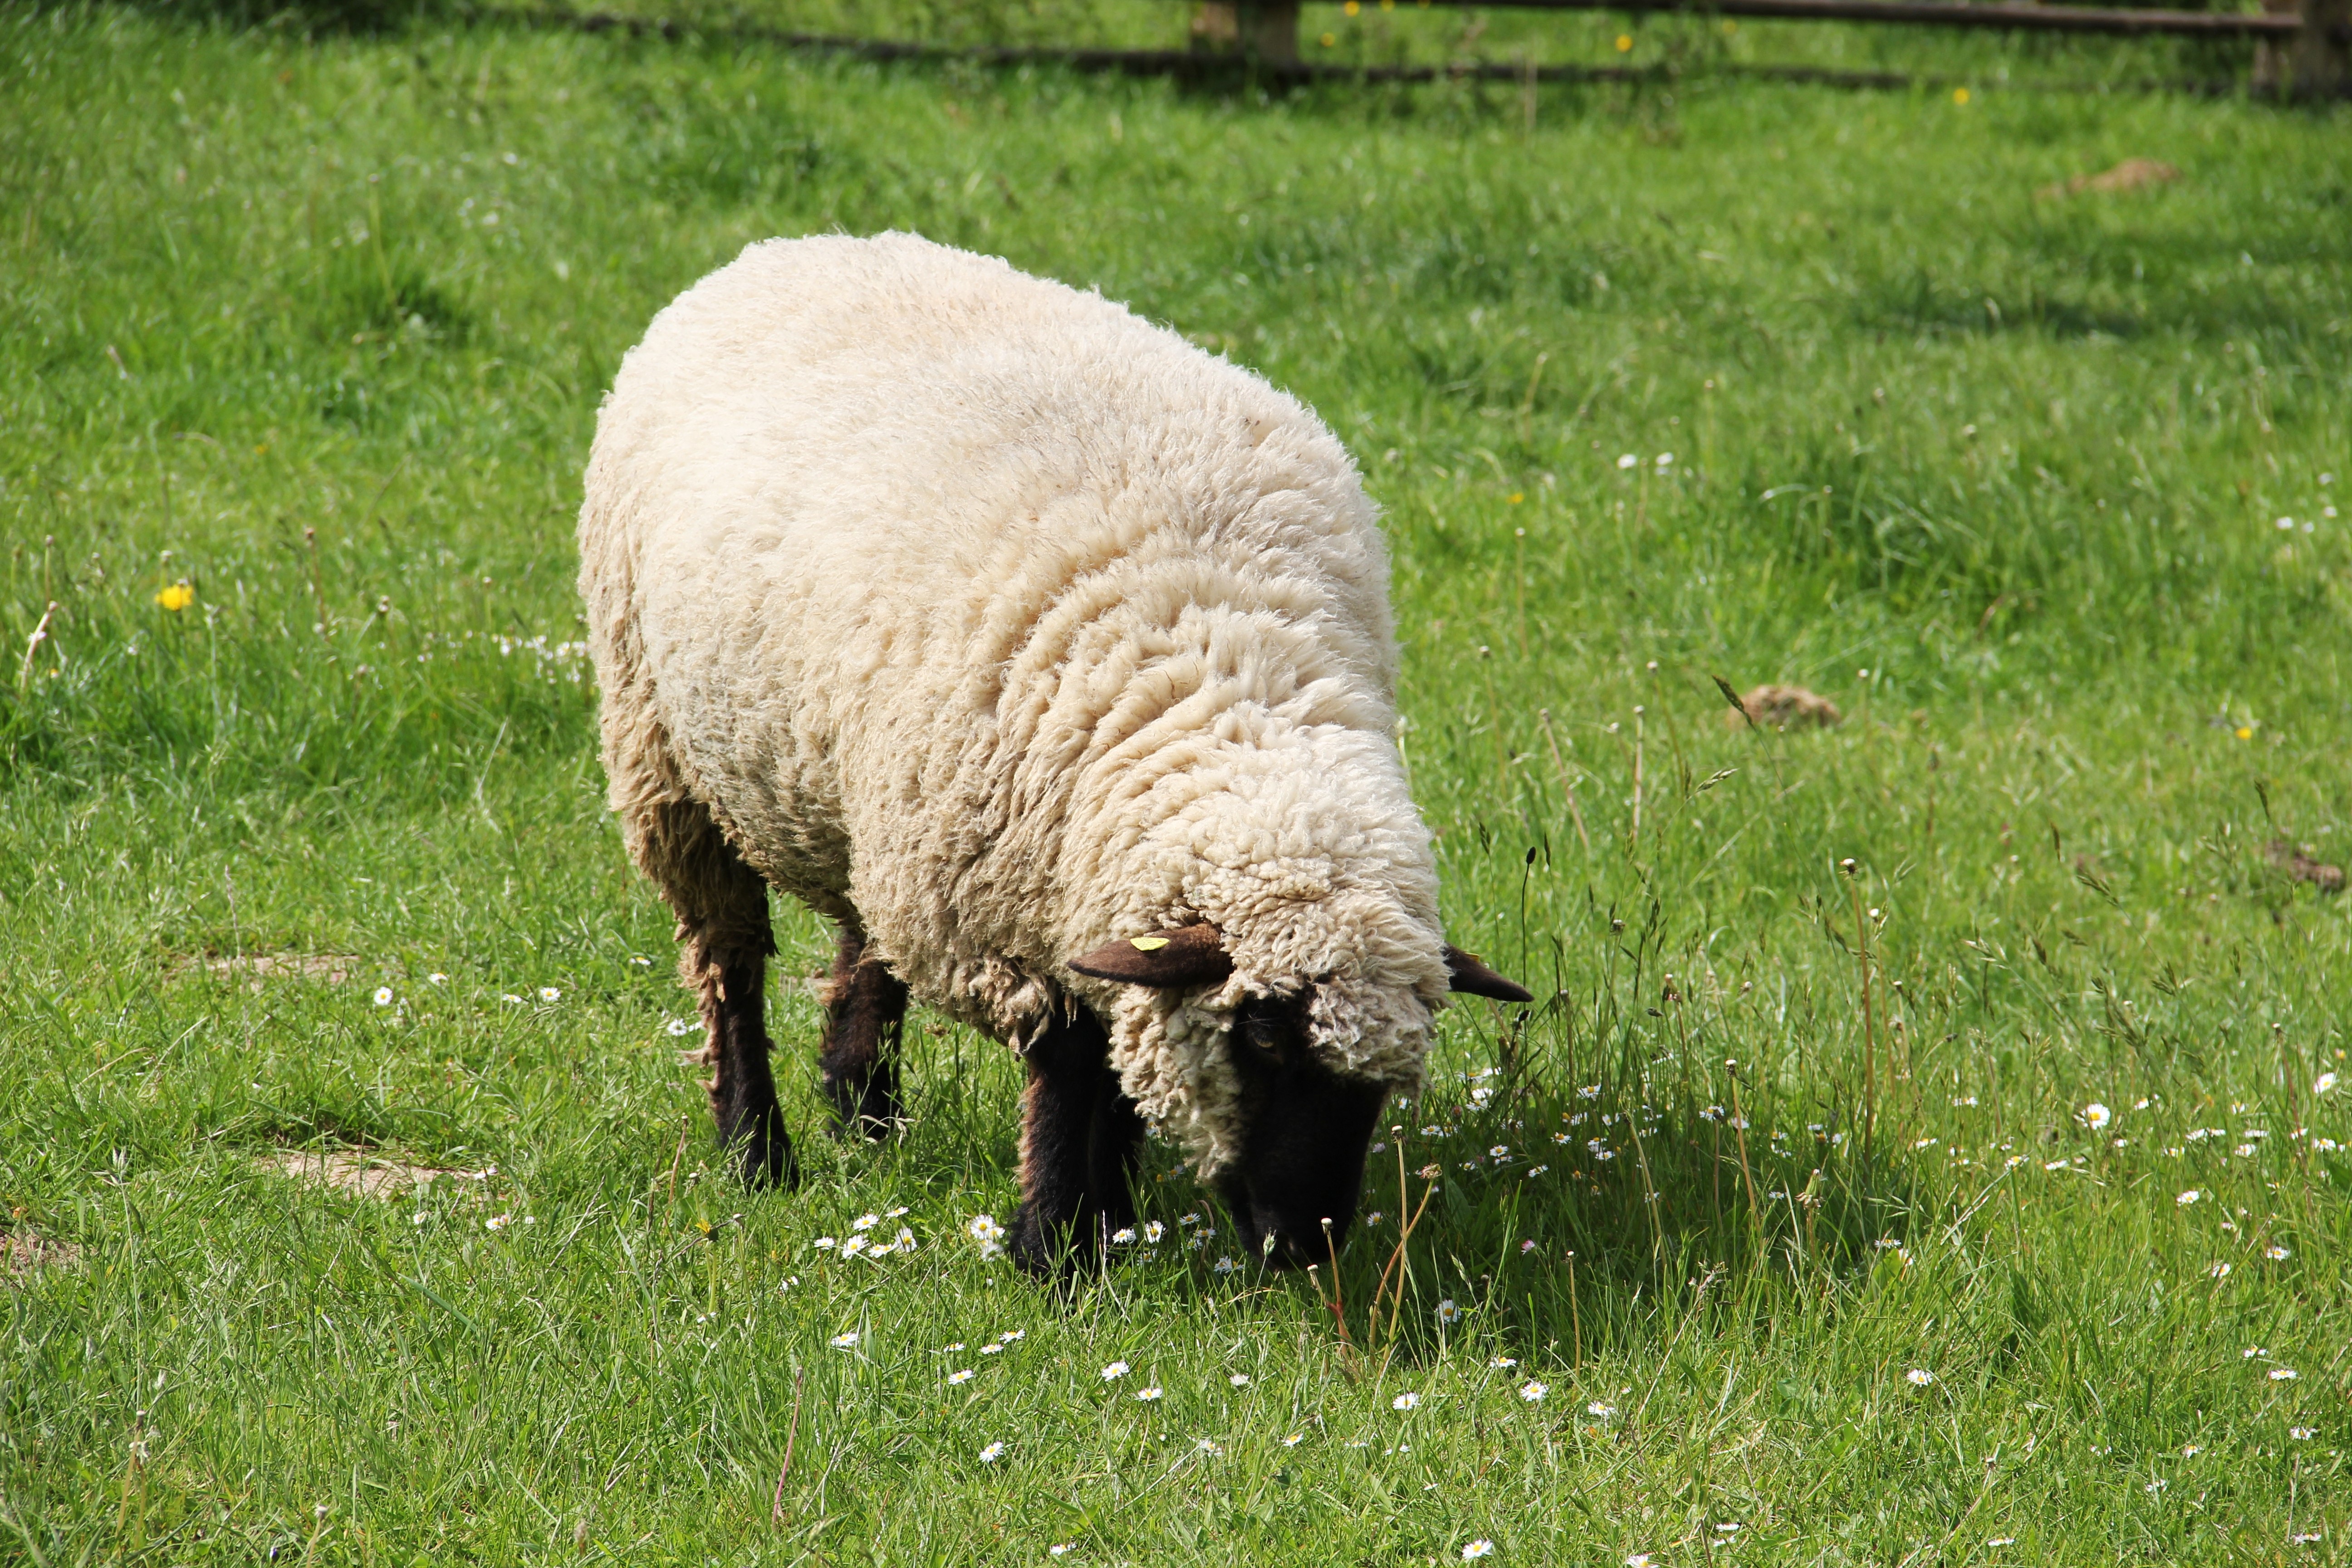
nature, grass, field, farm, meadow, animal, daisy, wildlife, fur, young, spring, herd, pasture, grazing, livestock, peaceful, sheep, mammal, wool, fauna, grassland, vertebrate, sheeps, may, animal world, rural area, spring meadow, grazing sheep, westphalian black head sheep, fur animal, cattle like mammal, cow goat family